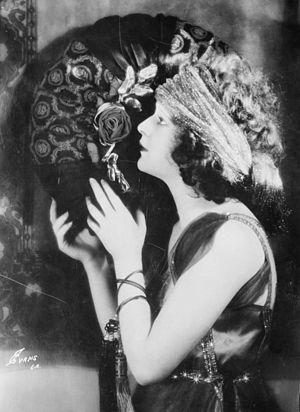
Marguerite De La Motte est une actrice américaine, née le 22 juin 1903 à Duluth, morte le 10 mars 1950 à San Francisco.